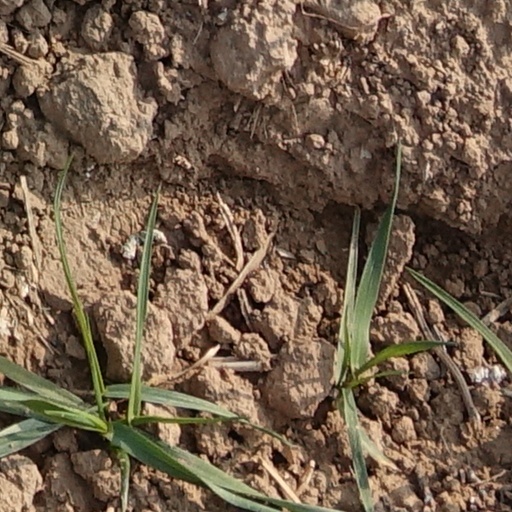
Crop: wheat